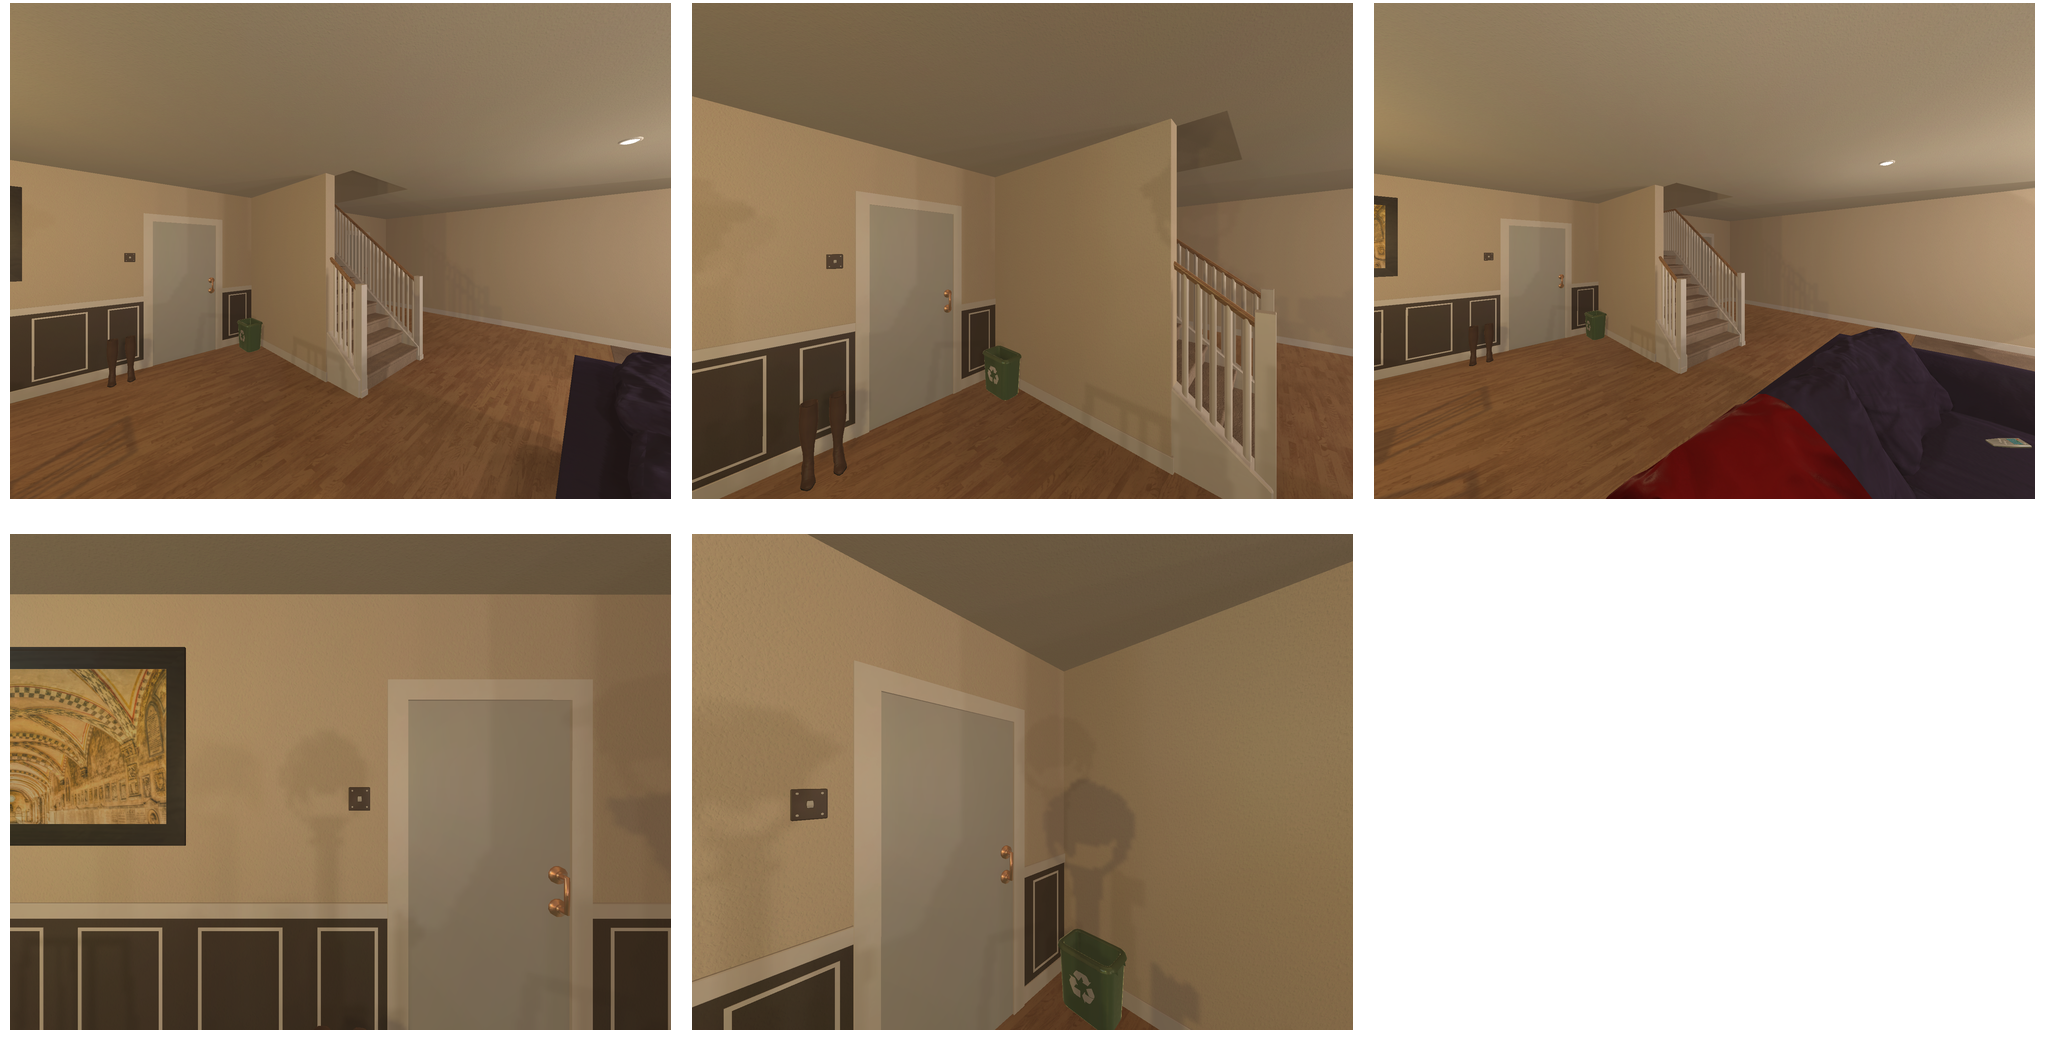Task instruction: Open the door.
Answer: {"task_instruction": "Open the door.", "nodes": ["door", "handle"], "edges": [{"functional_relationship": "openorclose", "object1": "handle", "object2": "door", "spatial_relations": ["right_of", "in_front_of", "close"], "is_touching": true}], "action_type": "pull", "function_type": "open_close_control"}